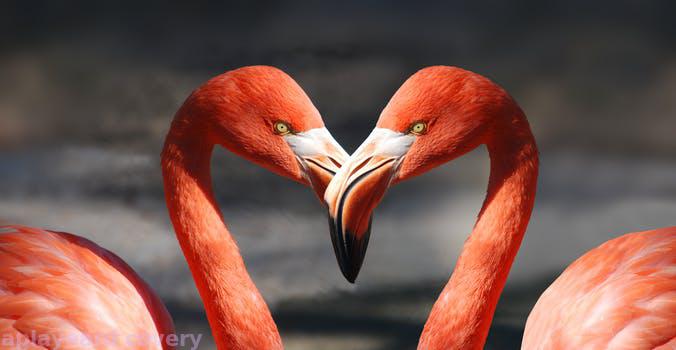
Label: Watermark